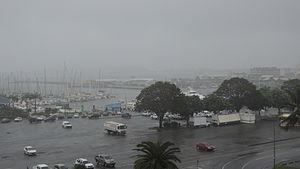
Nouméa sous la pluie - Baie de la Moselle
Nouméa, principale ville portuaire de Nouvelle-Calédonie, est le chef-lieu de cette collectivité d'outre-mer française au statut spécifique et de la Province Sud, située sur une presqu'île de la côte sud-ouest de la Grande Terre.